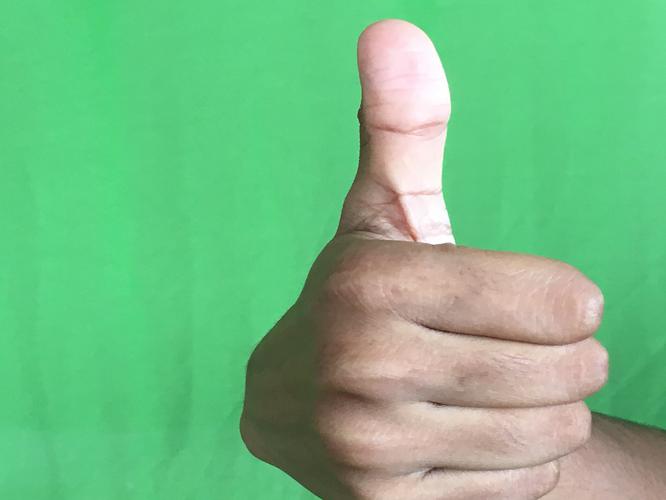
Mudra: Sikharam
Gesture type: single_hand